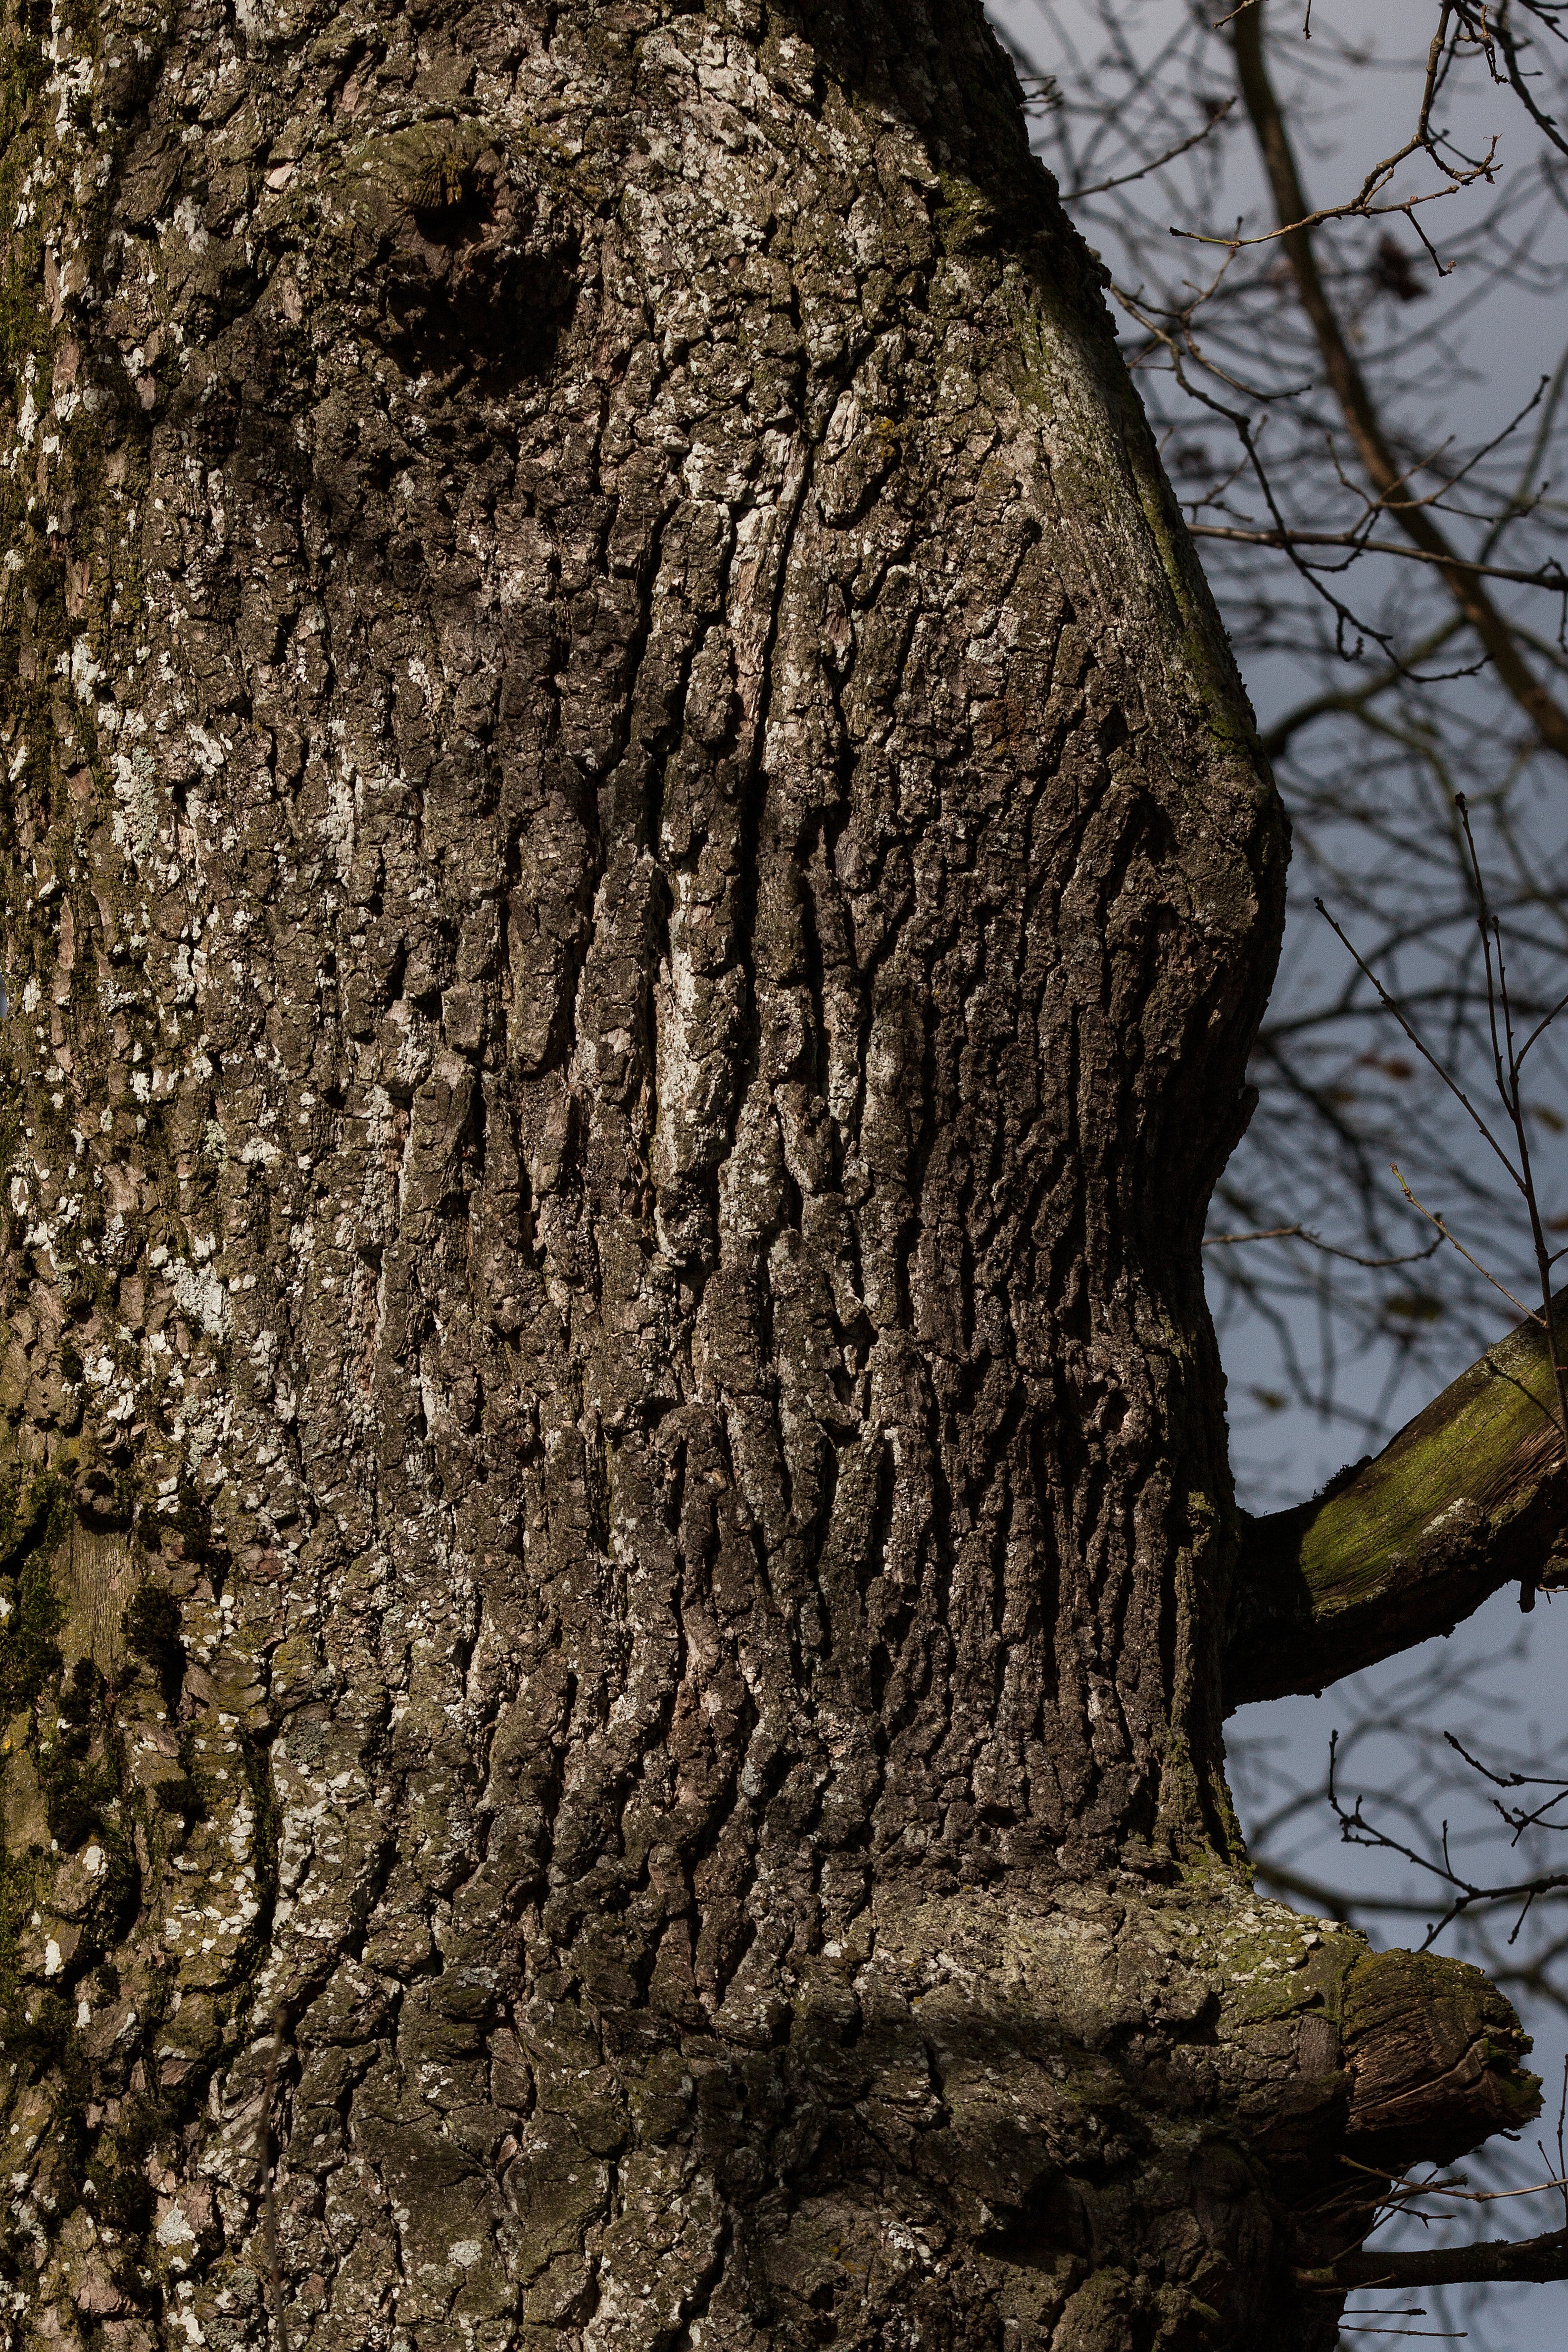
tree, nature, forest, rock, branch, plant, wood, trunk, bark, brown, weave, geology, oak, large, woodland, layer, bast, dead plant, knothole, old oak, shed bark, woody plant